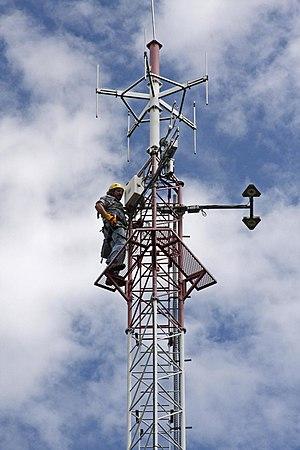
Photo de SIRTA à l'École polytechnique
L'Institut Pierre-Simon-Laplace est une fédération de neuf laboratoires regroupant environ 1 400 membres avec, à parts égales, des chercheurs, des ingénieurs et des étudiants.